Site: brandenburg
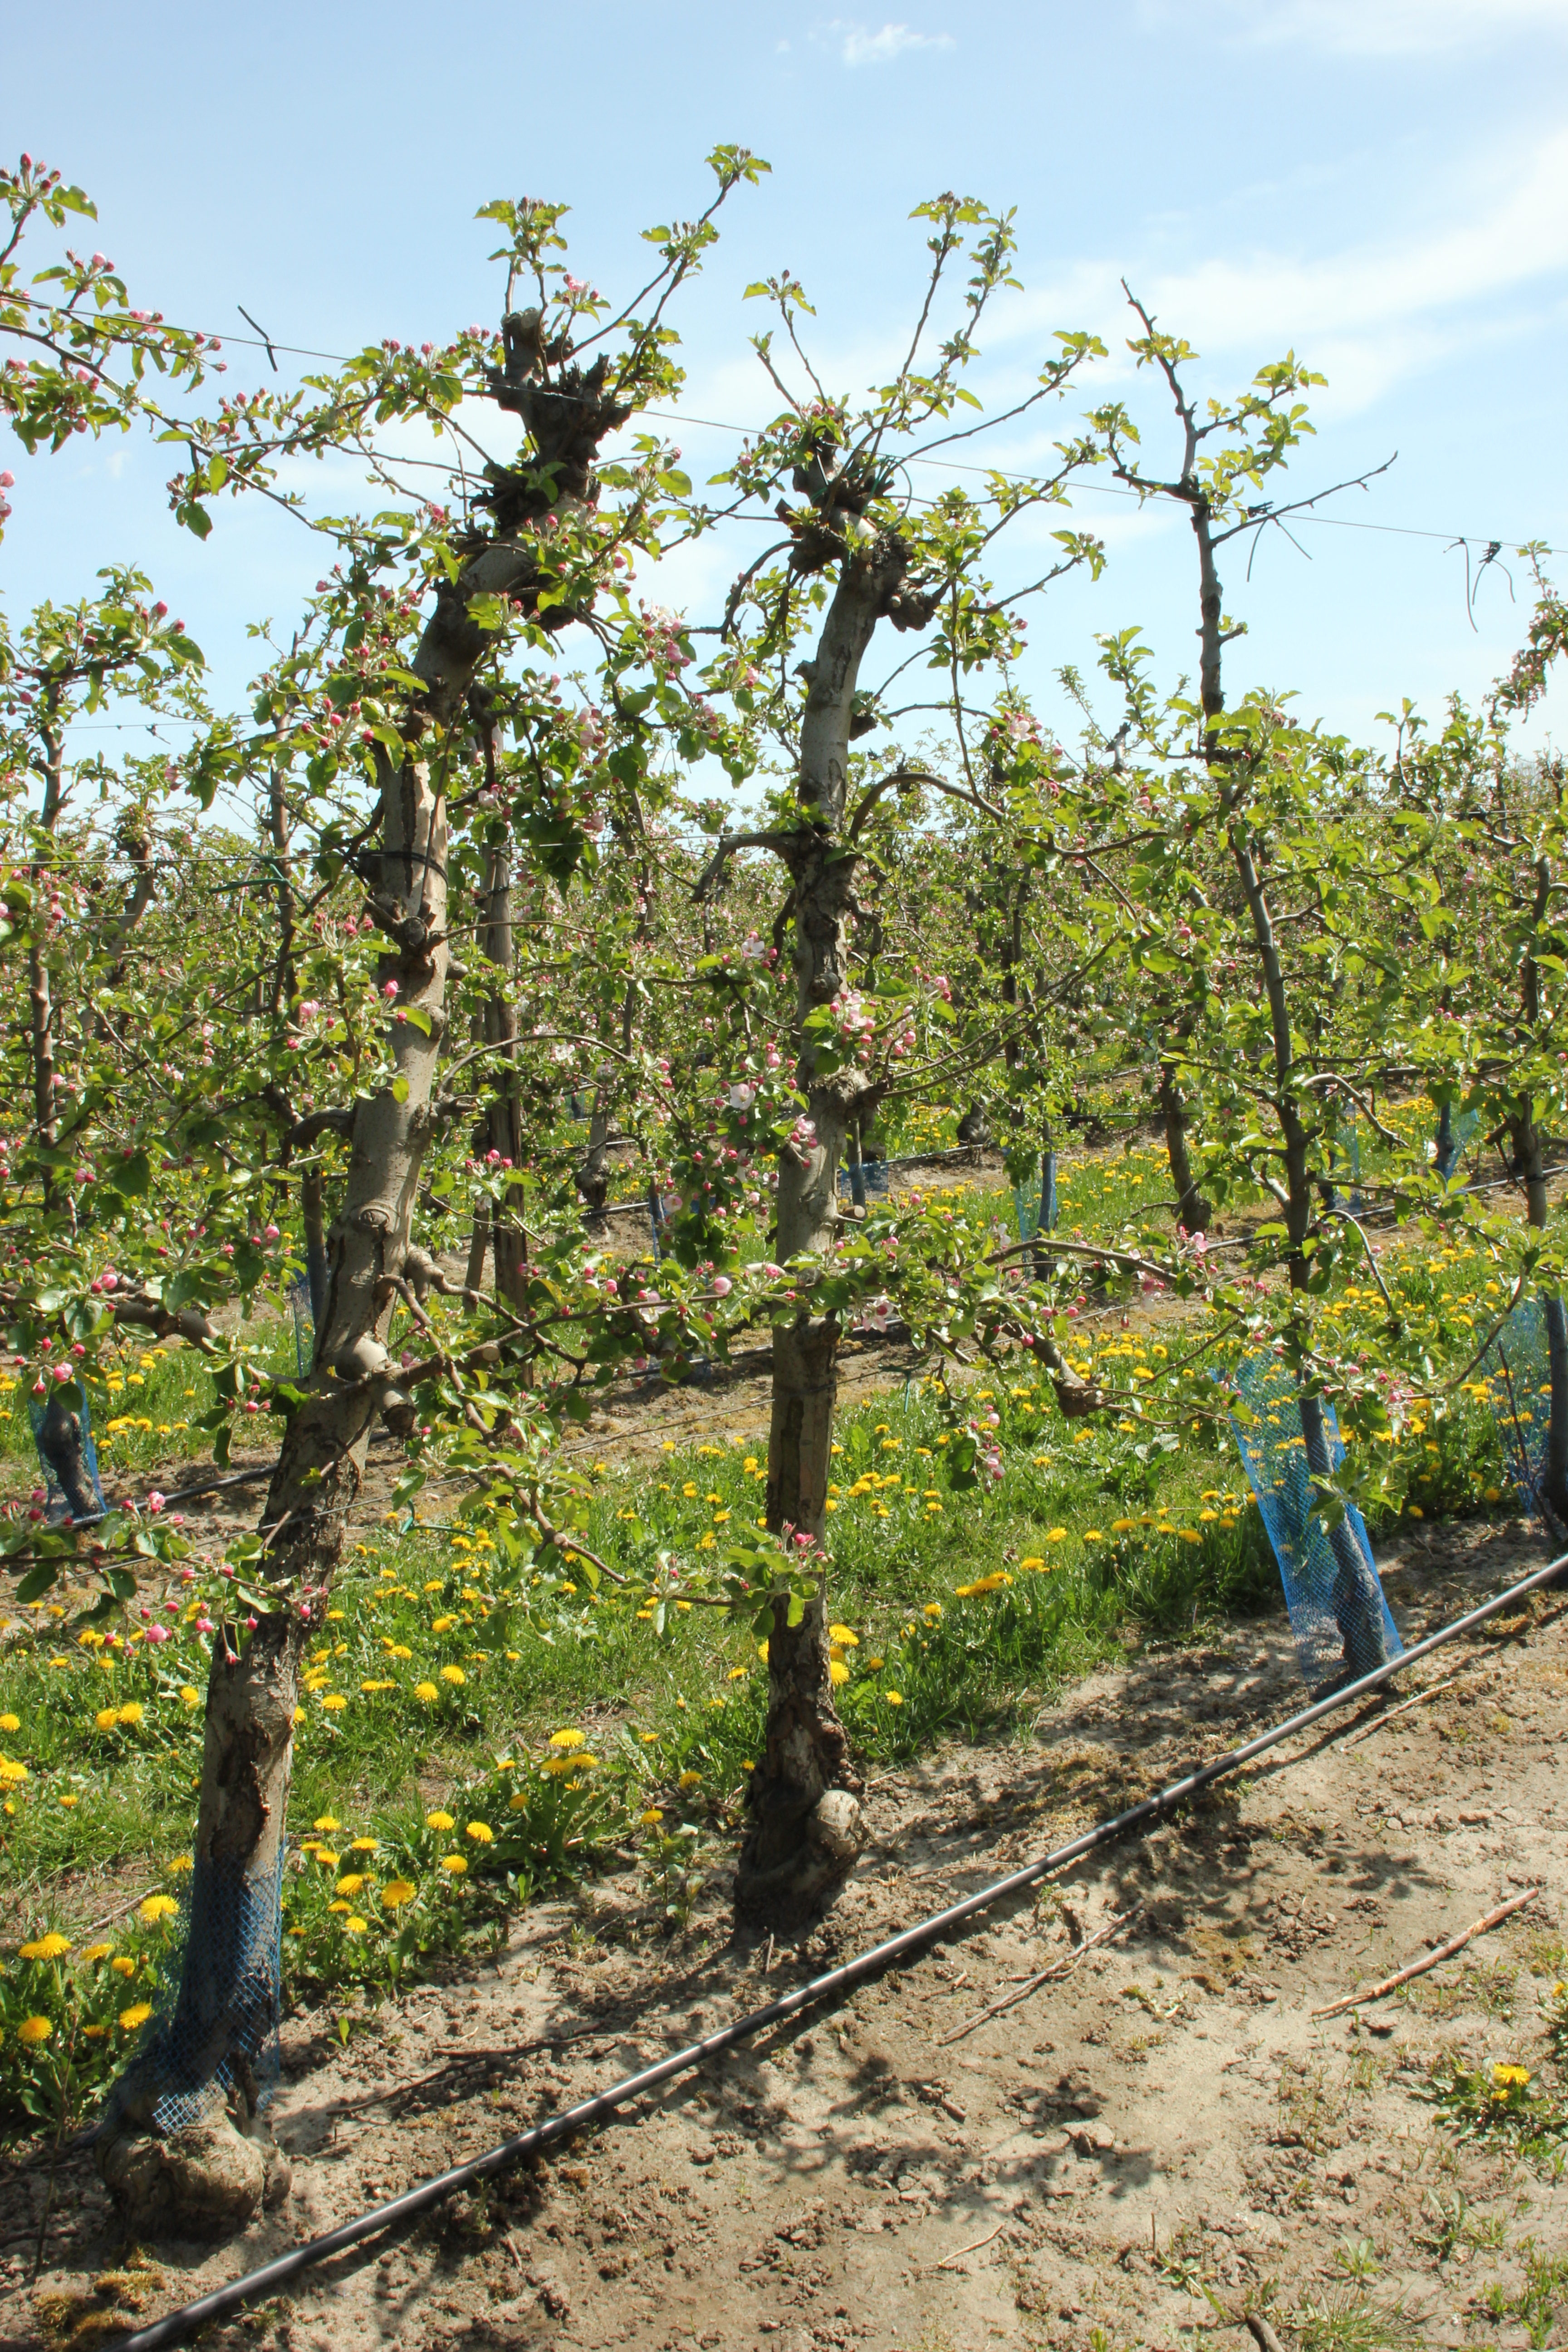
Growth stage (BBCH 57): Inflorescence emergence